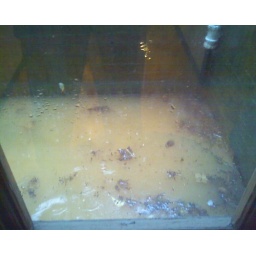
The water outside the door in the stairway is about 2 - 3 feet high.